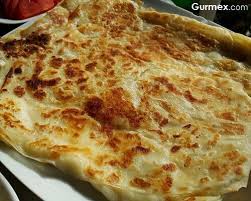
Yemek: gozleme